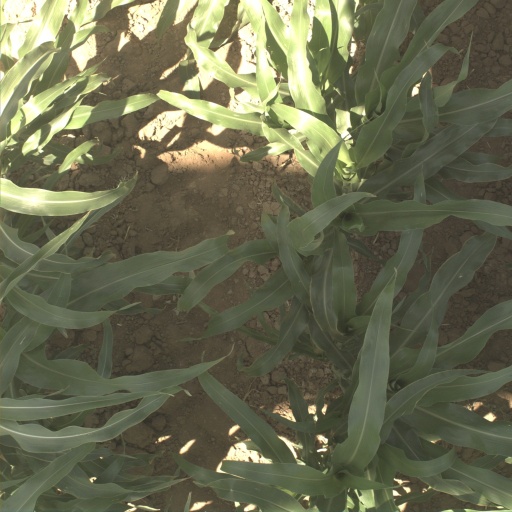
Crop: sorghum